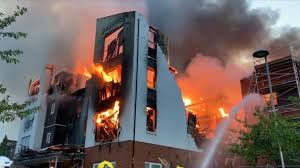
Label: urban_fire